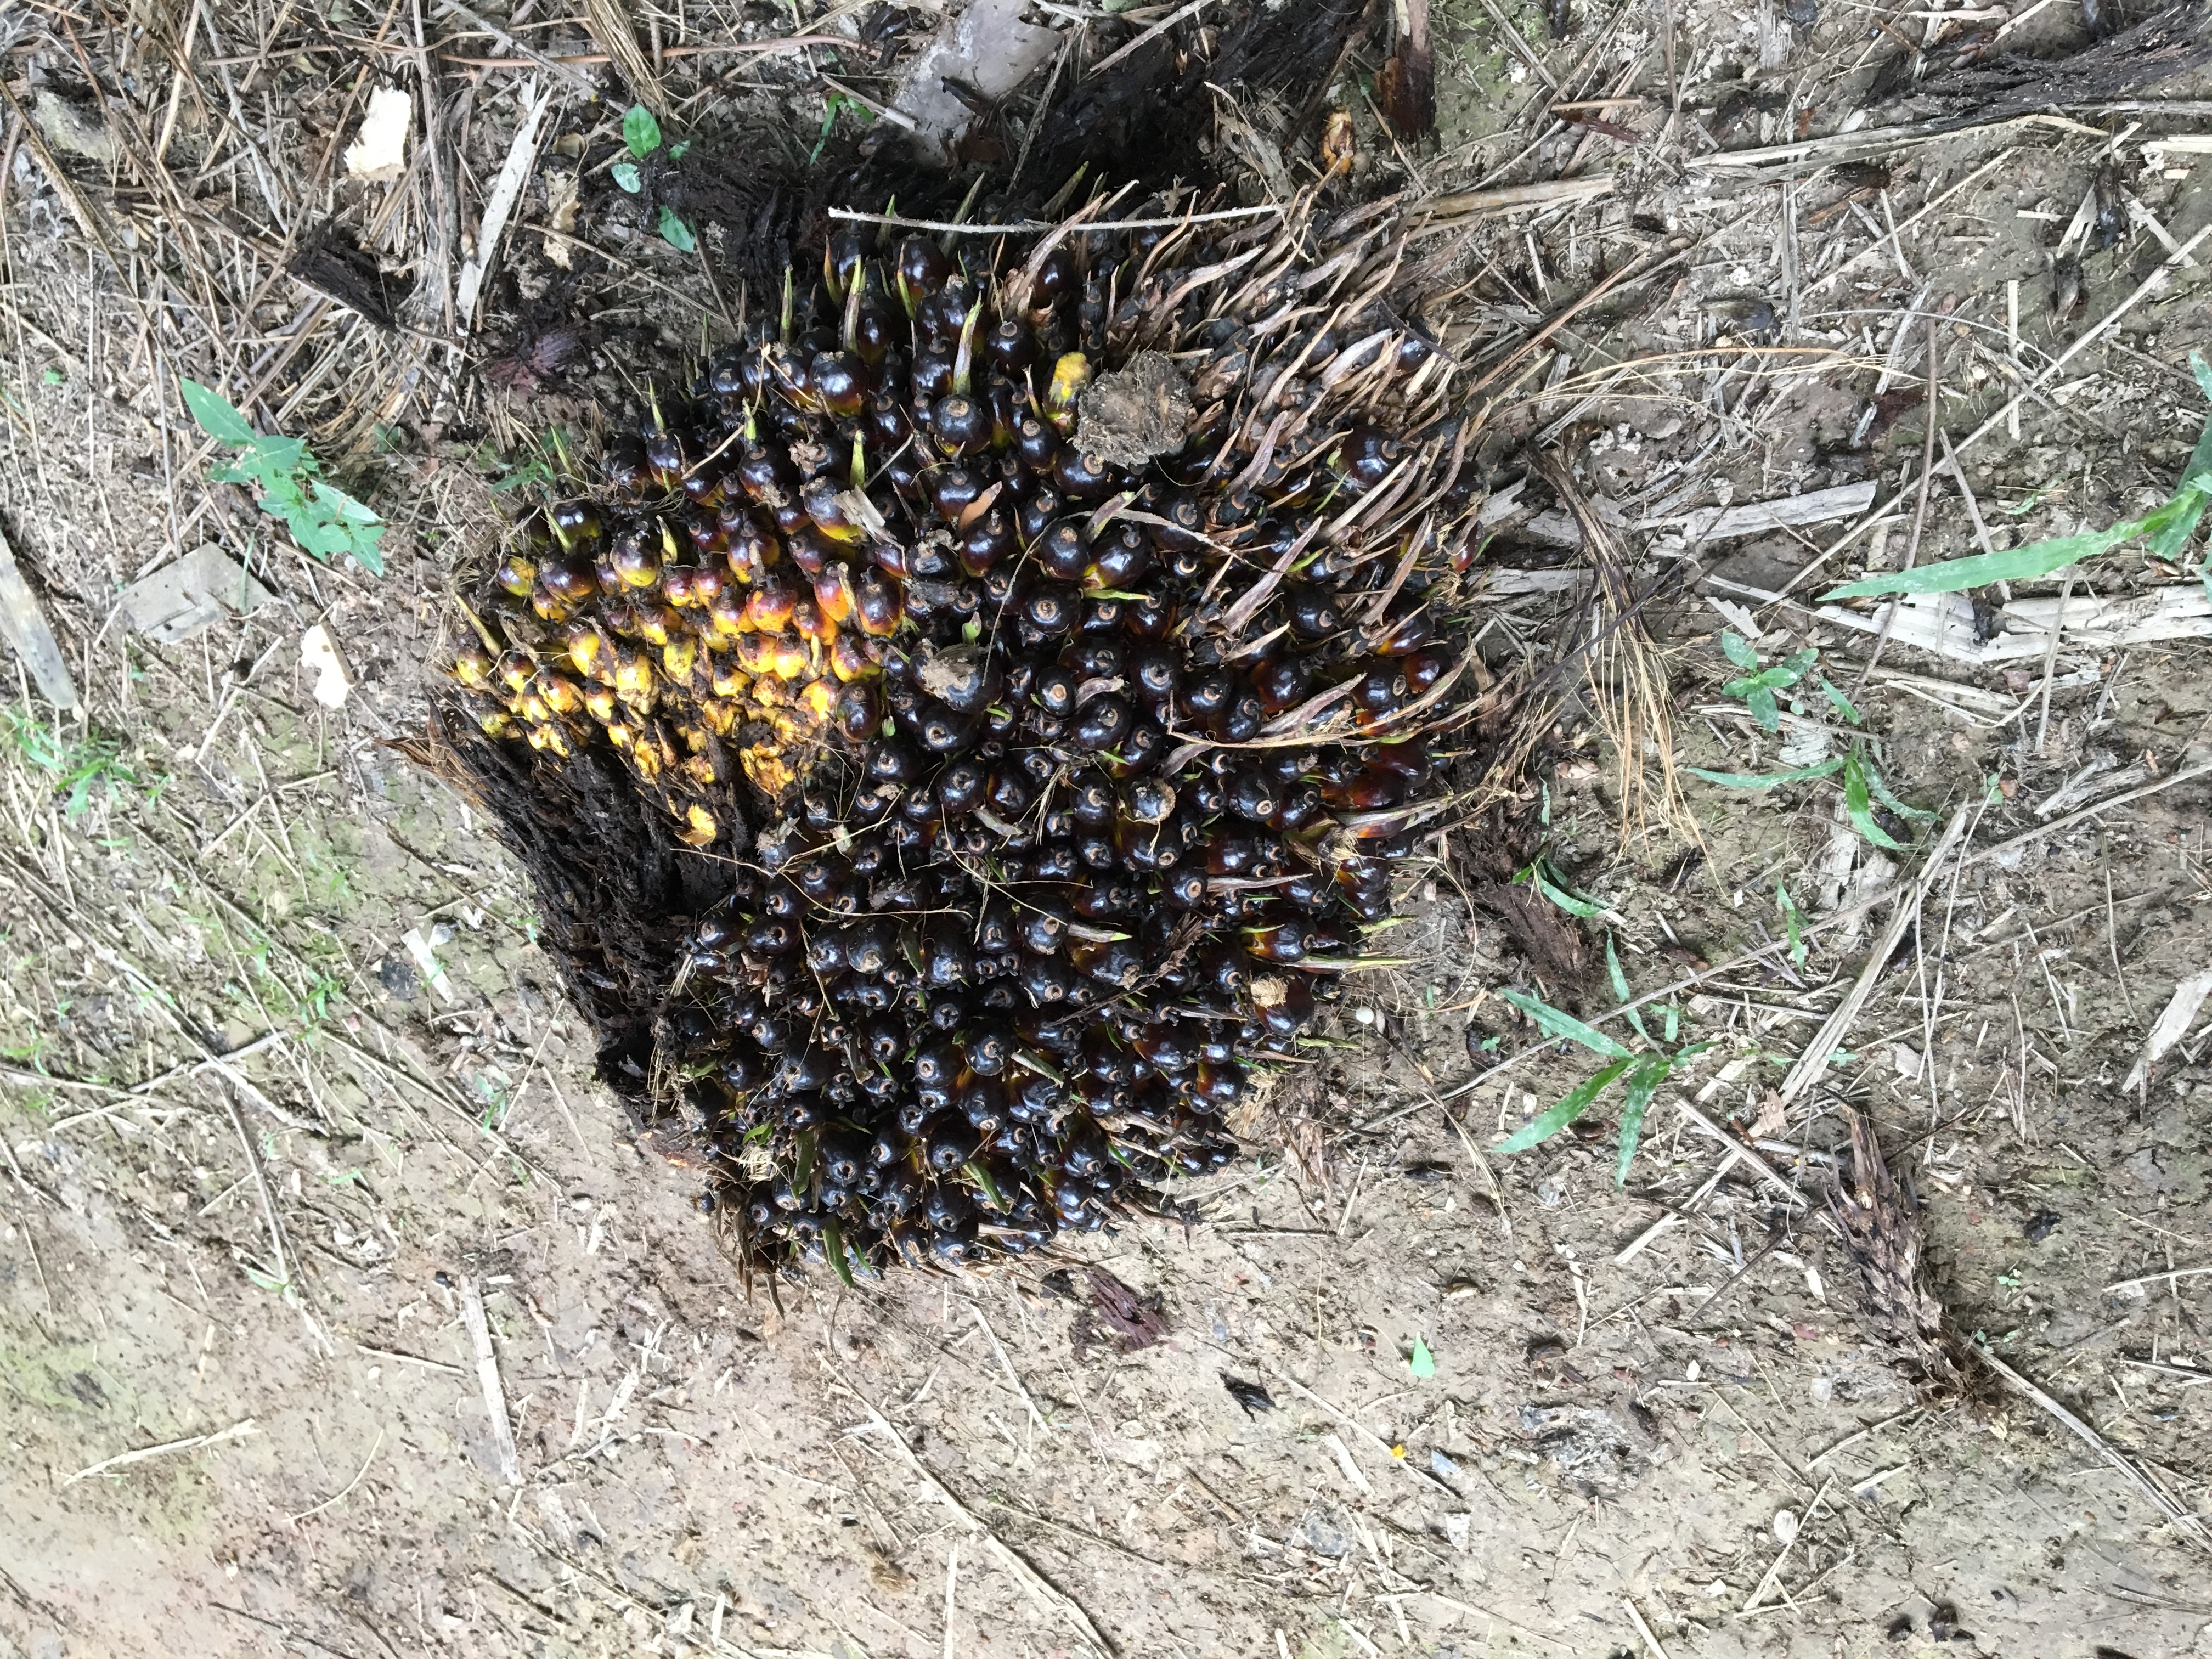
Ripeness: Unripe